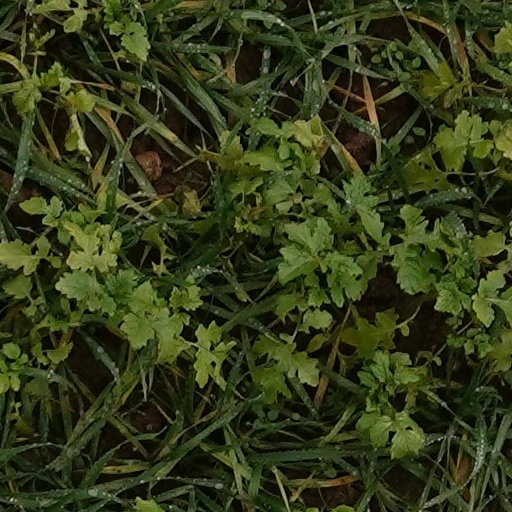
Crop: wheat